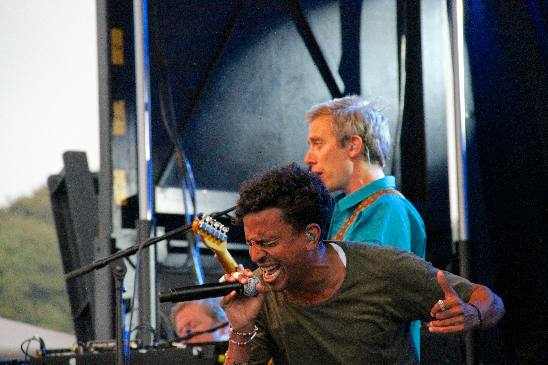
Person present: Yes